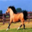
Label: horse